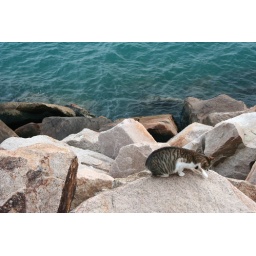
A cat wanders around the rocks at Aberdeen Harbour. (Hong Kong Island, Hong Kong SAR, China)